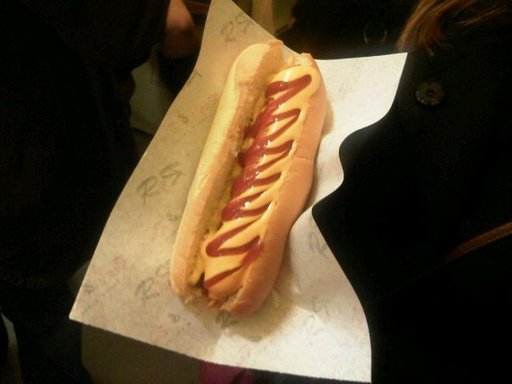
Label: hot_dog